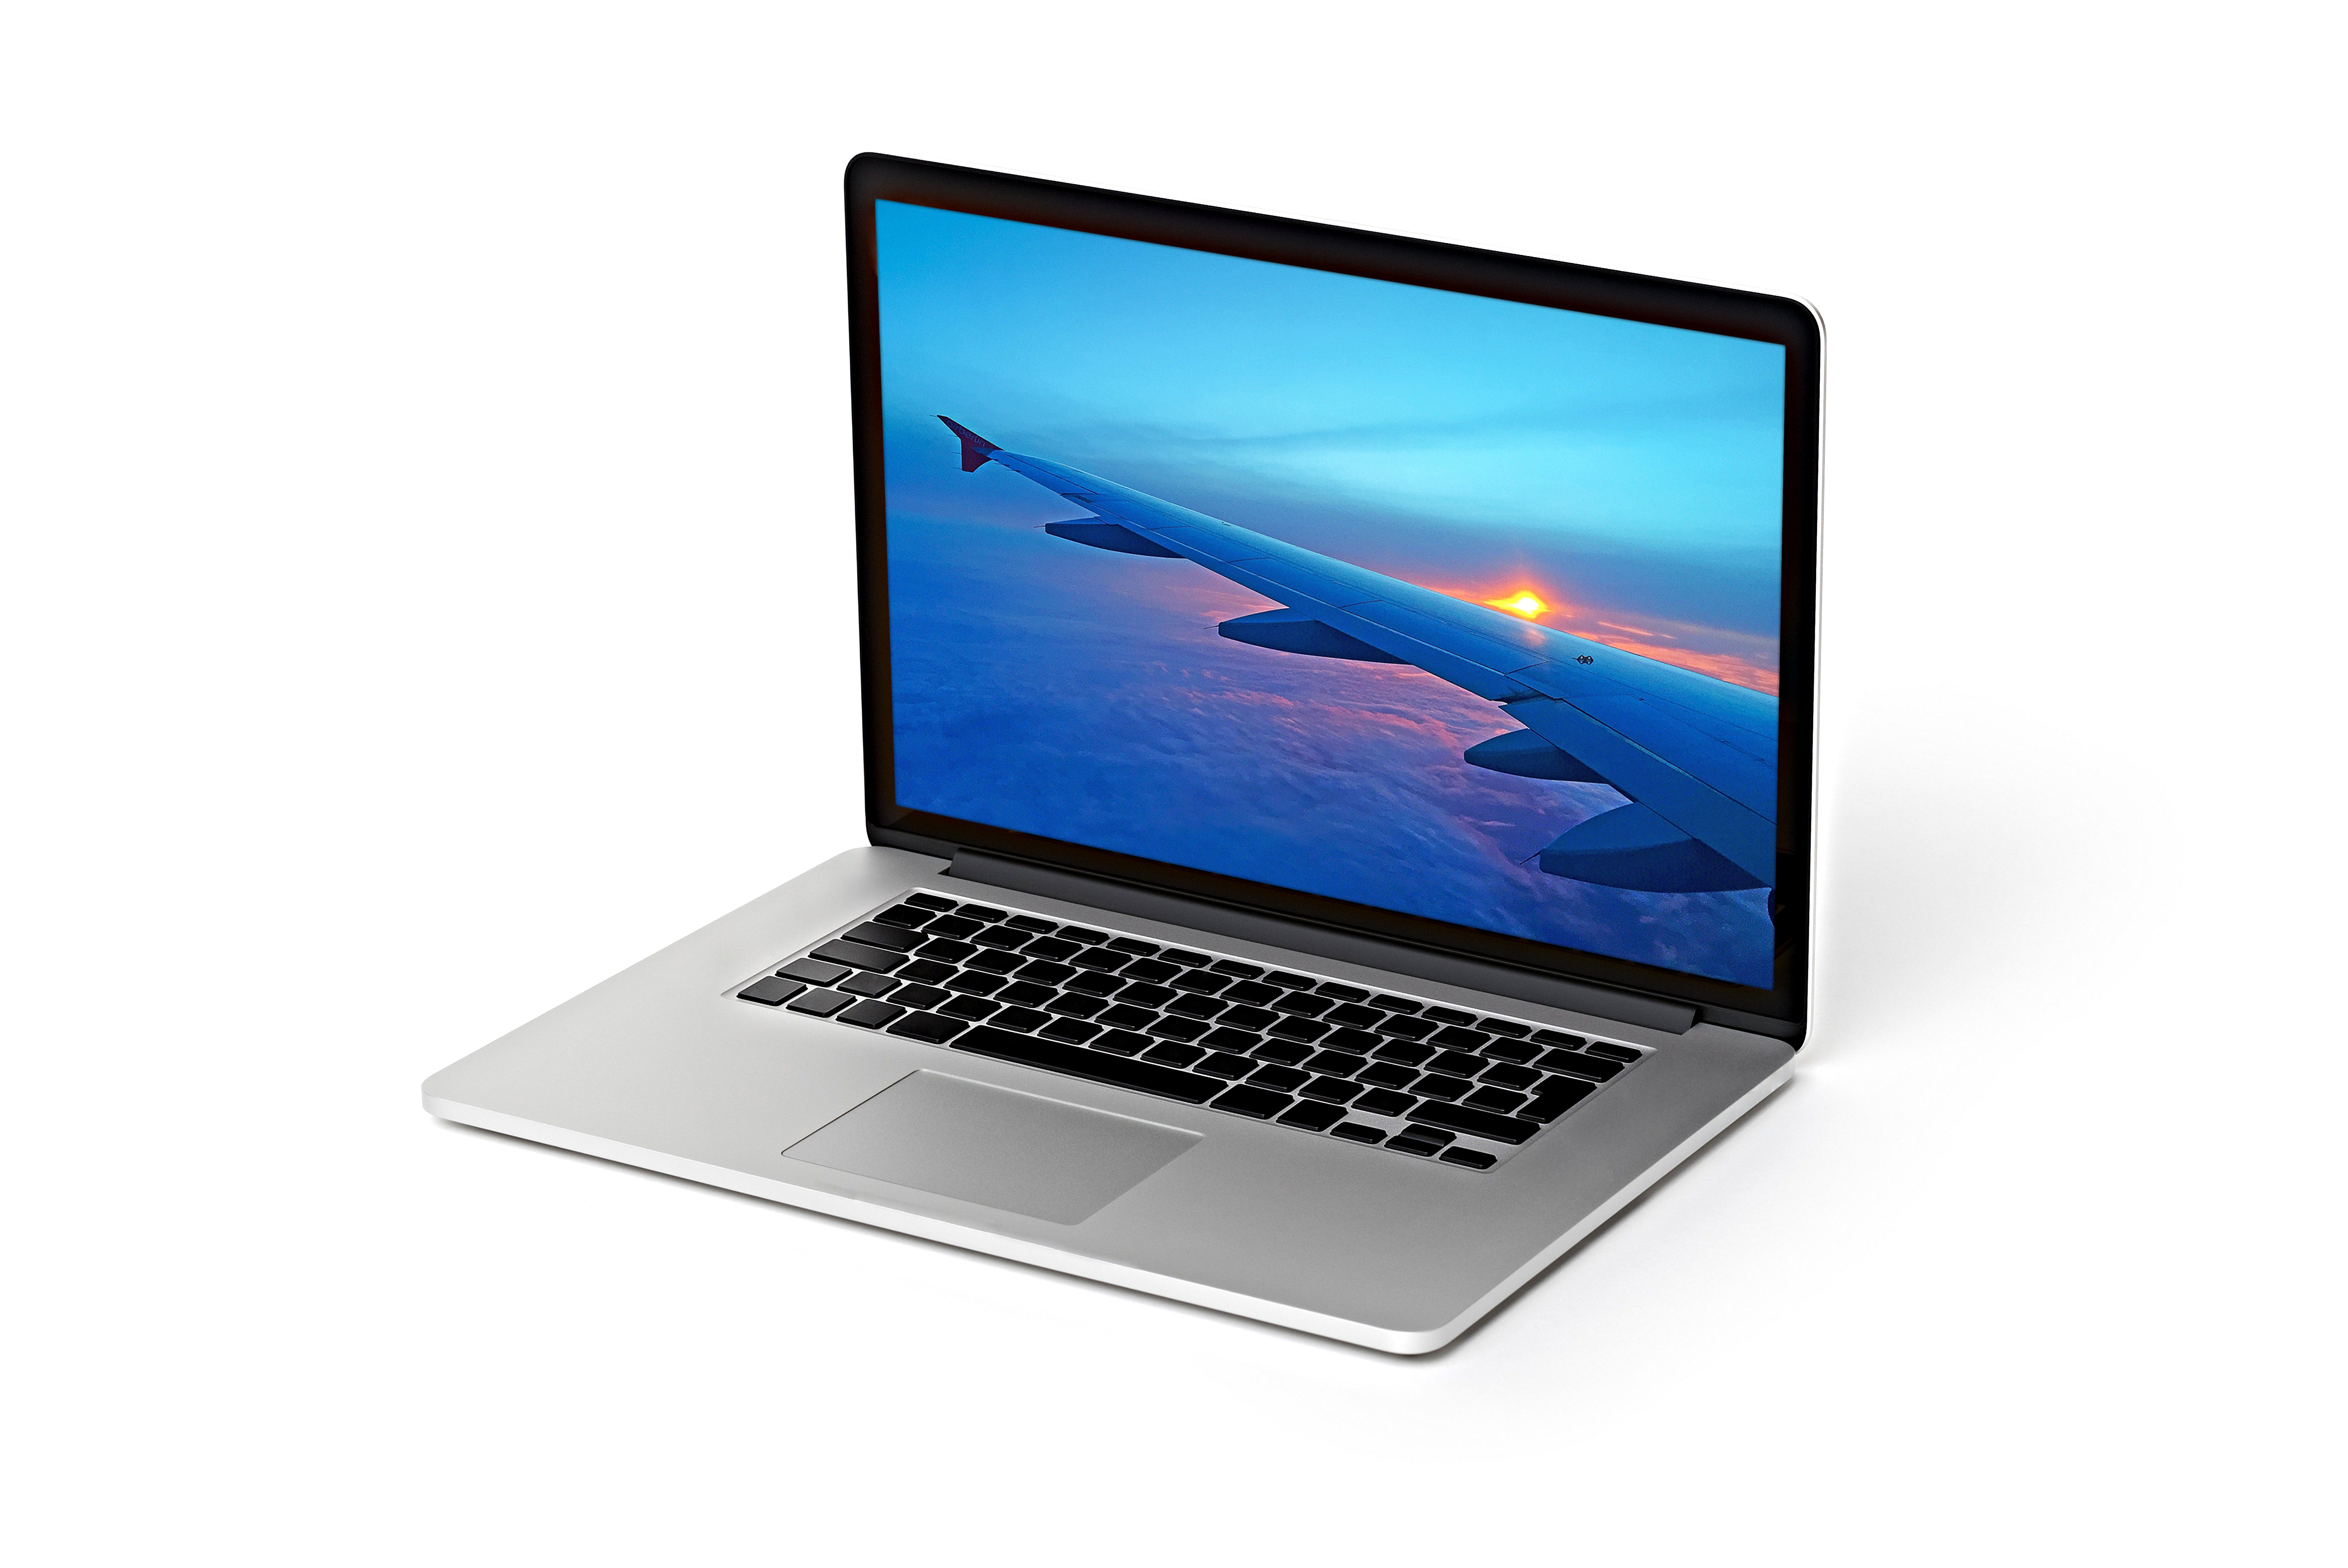
laptop, computer, macbook, mac, screen, water, board, keyboard, technology, air, mouse, photo, airport, aircraft, tablet, aviation, office, black, monitor, keys, graphic, hardware, image, pc, exhibition, multimedia, calculator, vector, water cooling, floppy disk, phased out, desktop computer, netbook, personal computer, computer monitor, electronic device, computer hardware, display device